Guiana Space Centre

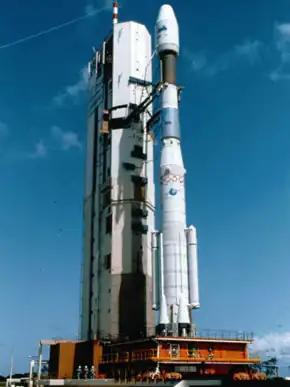
An Ariane 4 rocket at ELA-2

The ELA-2 pad, built in 1986, had been used for Ariane 4 launches from 1988 until 2003. Before 1988, although purpose-built for "Ariane 4", the pad hosted an "Ariane-2" and two "Ariane-3" launches. The complex consisted of two areas: the launcher preparation zone and the launch pad, separated by one kilometre, allowing a launcher to be assembled in the preparation zone while another launch from the pad. A mobile service tower at the launch pad provided a protected environment for payload installation and final preparation of the rocket. Following the retirement of the Ariane 4 in favor of the Ariane 5, In September 2011, the pad's service tower was demolished using explosives.